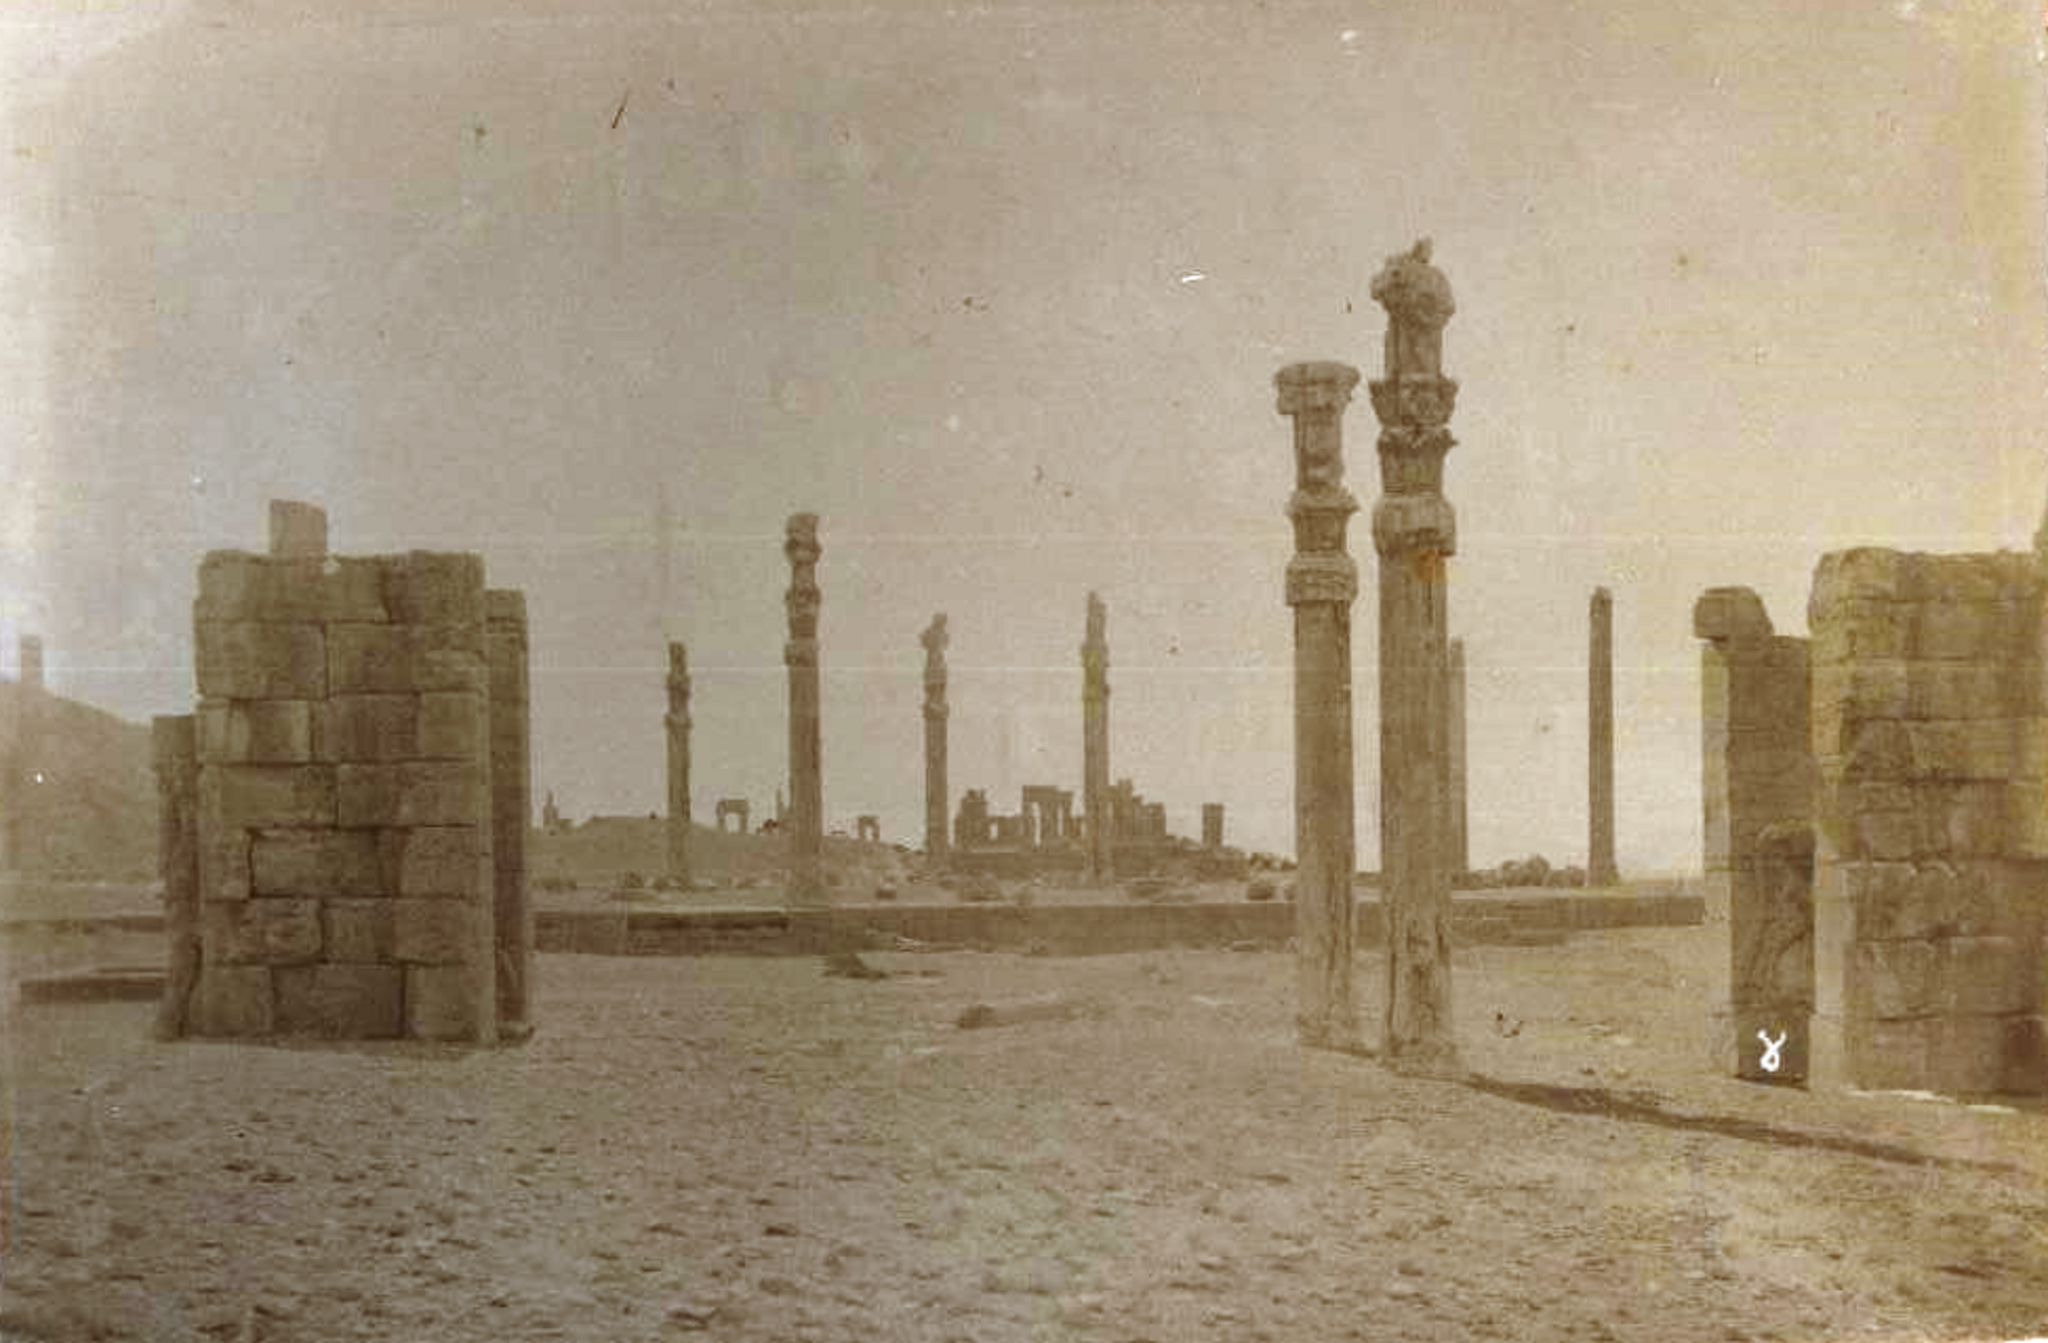
Title: Persepolis in Qajar era 4
Description: Persepolis in Qajar era, c. 1902
Date: circa 1902
Categories: Gate of All Nations, Apadana of Persepolis, PD Iran, Template Unknown (author), Persepolis in the 1900s